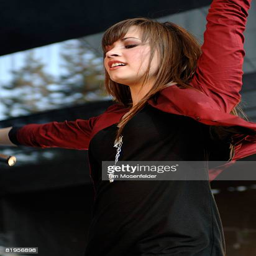
pop rock artist performs on stage